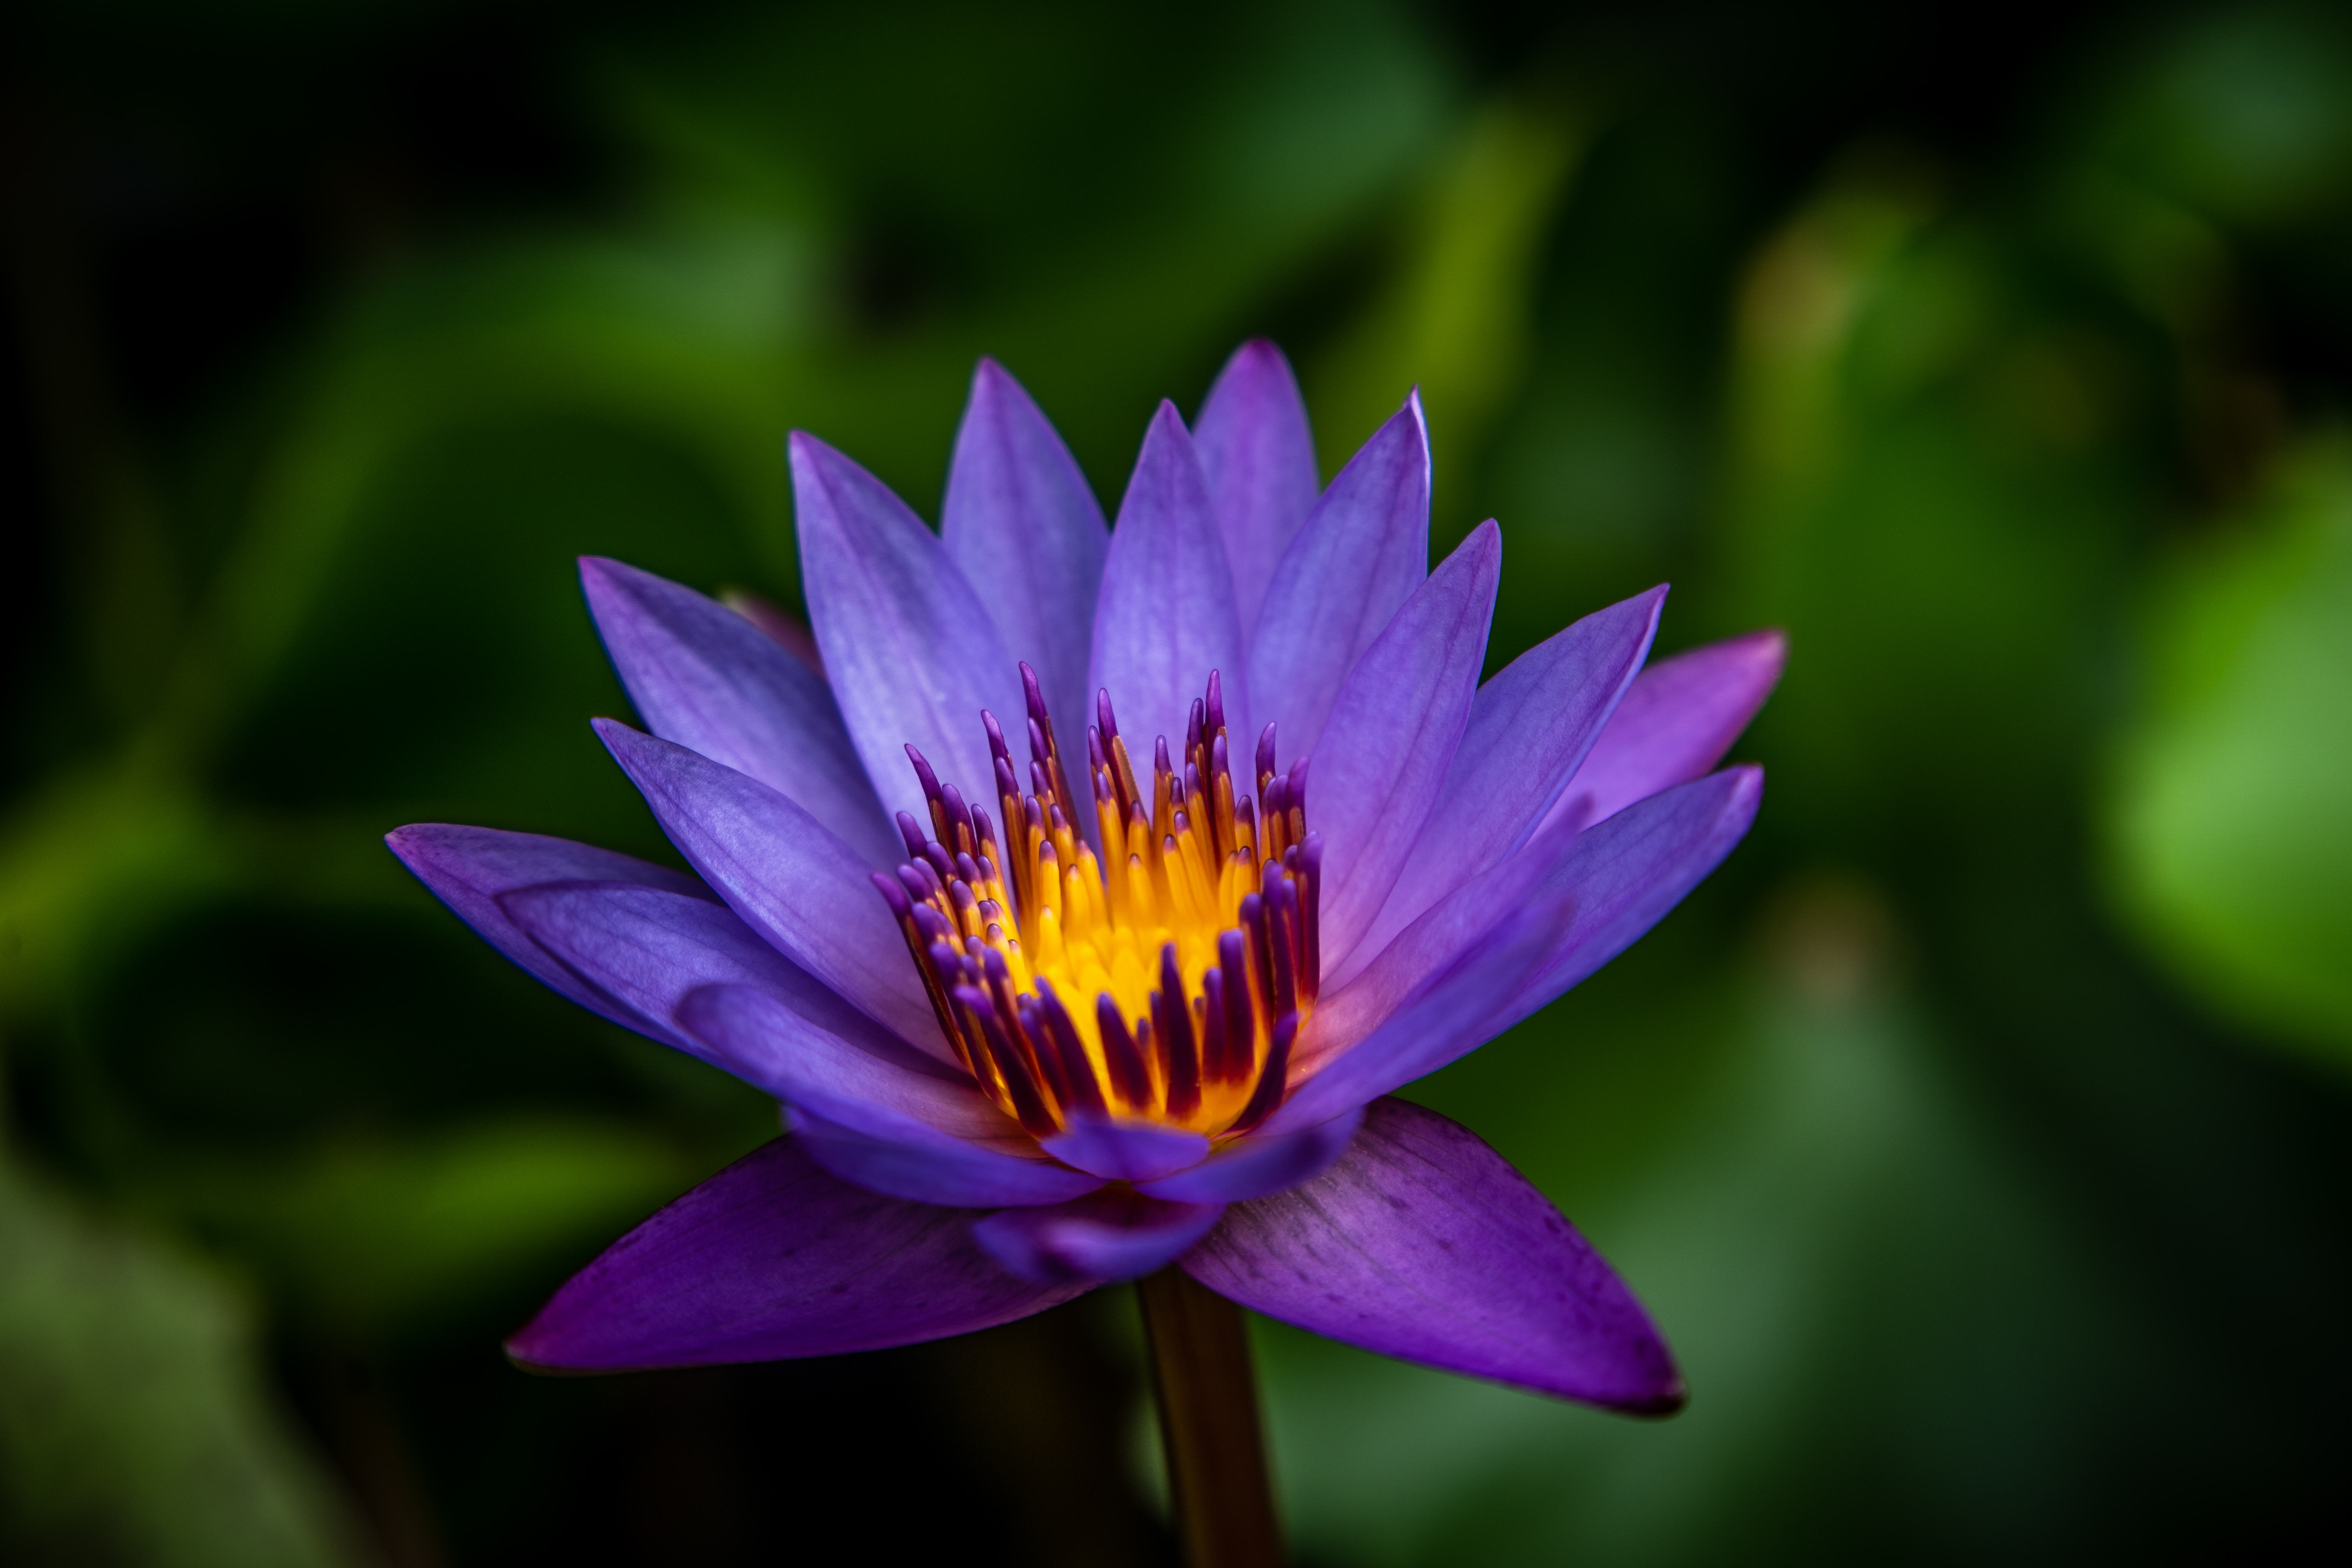
flower, aquatic, asia, beauty, blooming, blossom, botany, bud, decoration, environment, exotic, exoticism, float, flora, floral, fresh, freshness, garden, gardening, green, growth, lake, leaves, lily, lotus, meditation, natural, nature, object, outdoor, park, perfection, petals, plant, pond, postcard, purity, purple, relax, season, stem, summer, tropical, vivid, water, waterlily, yellow, zen, flowering plant, petal, aquatic plant, blue, sacred lotus, violet, water lily, macro photography, lotus family, close up, pollen, leaf, wildflower, plant stem, terrestrial plant, annual plant, photography, herbaceous plant